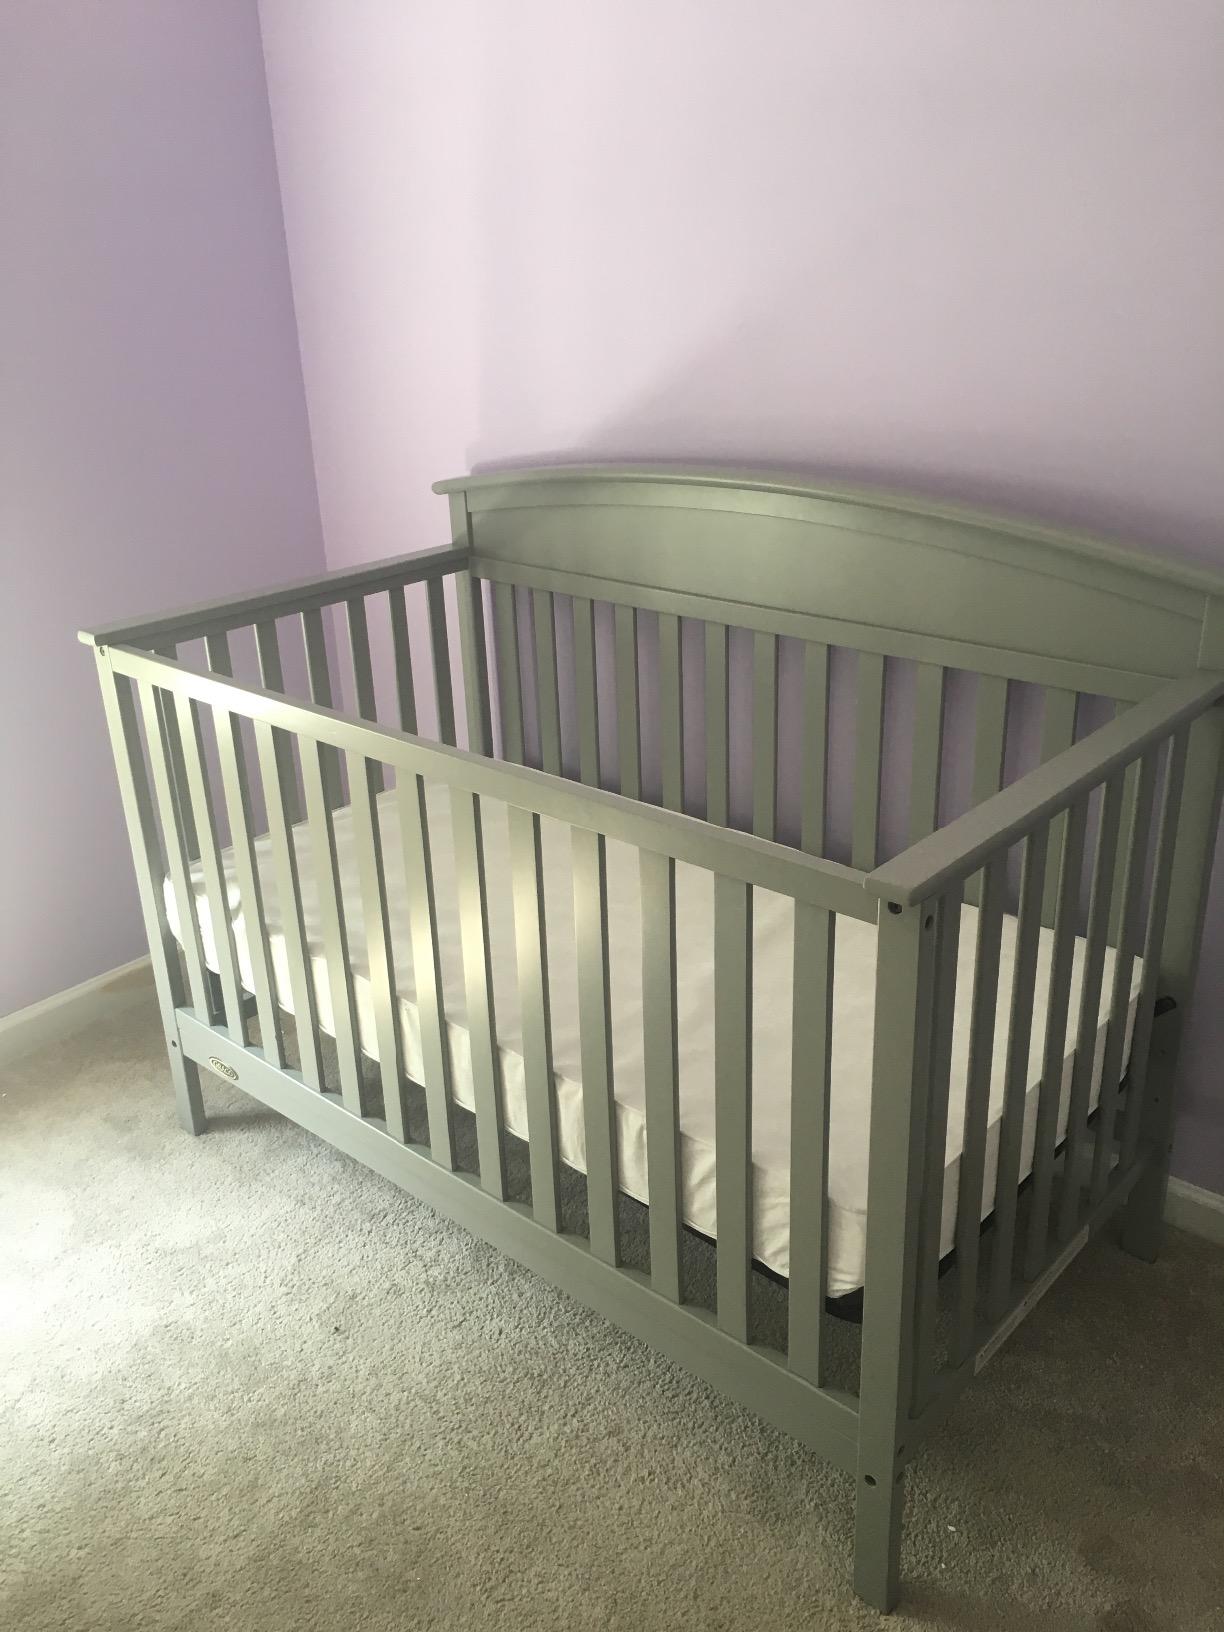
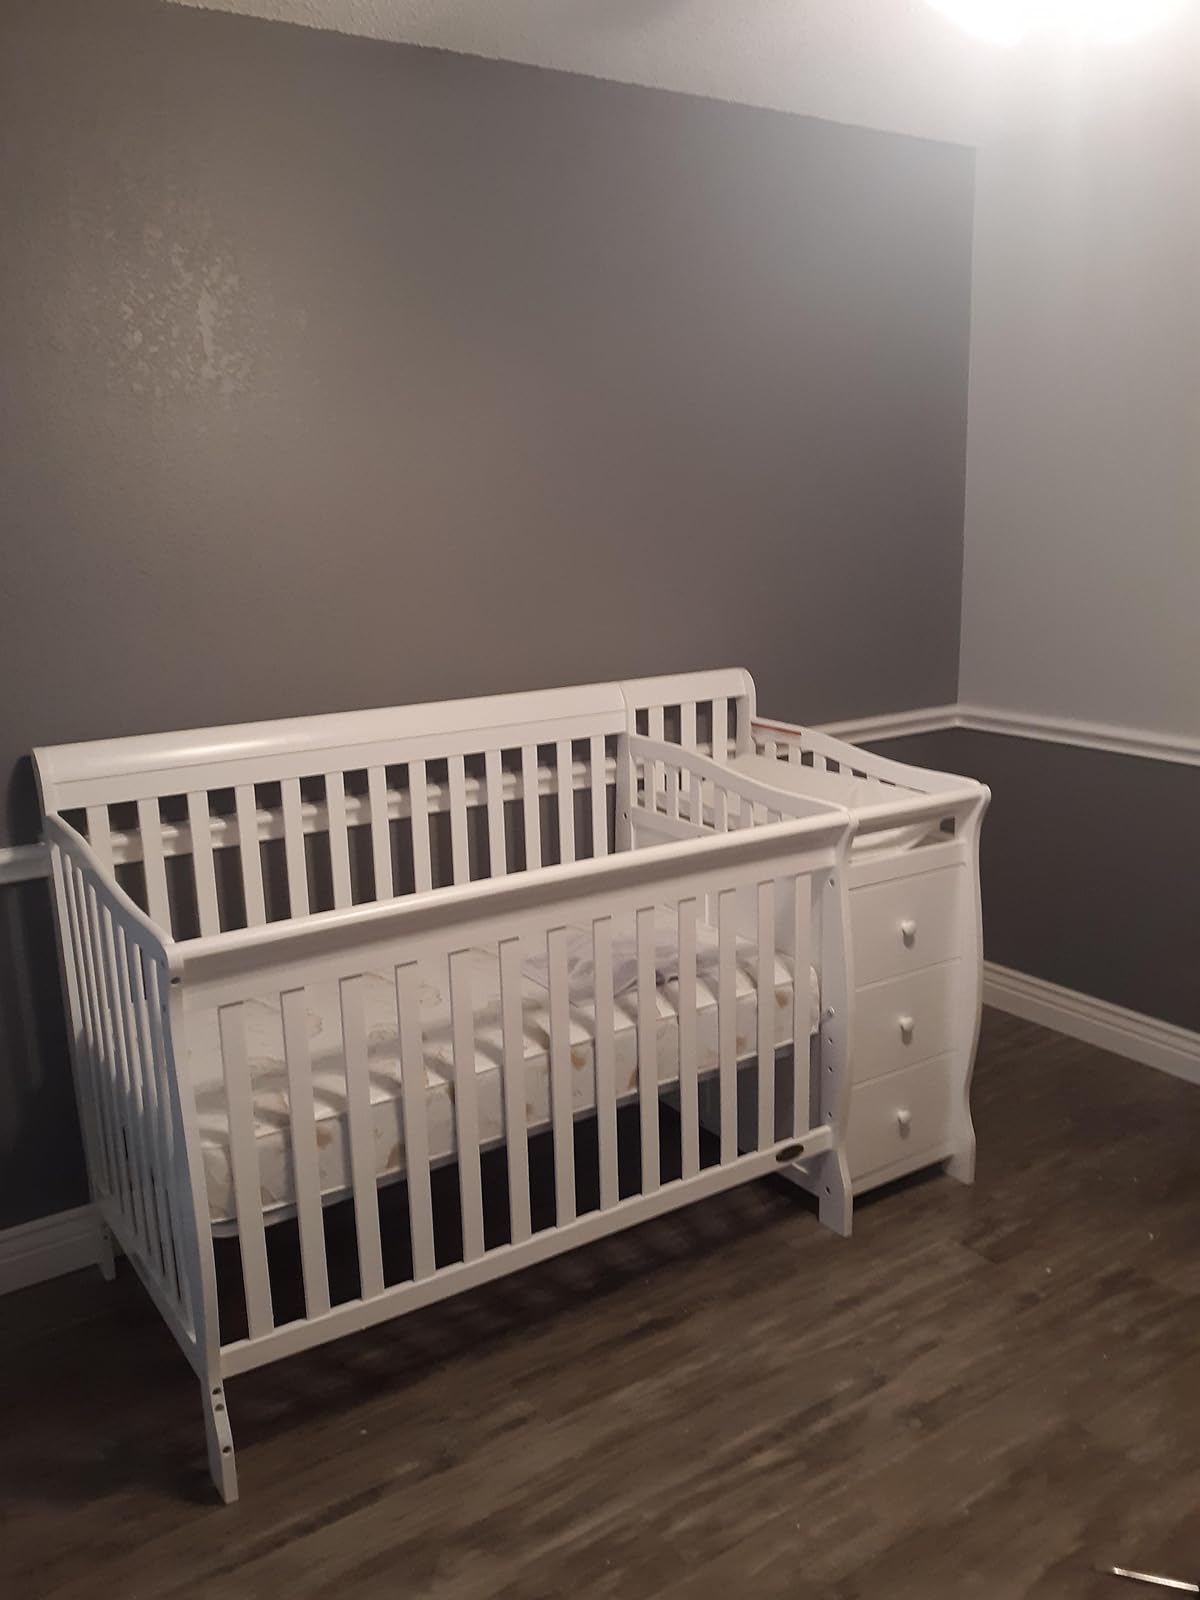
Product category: products_crib
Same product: no